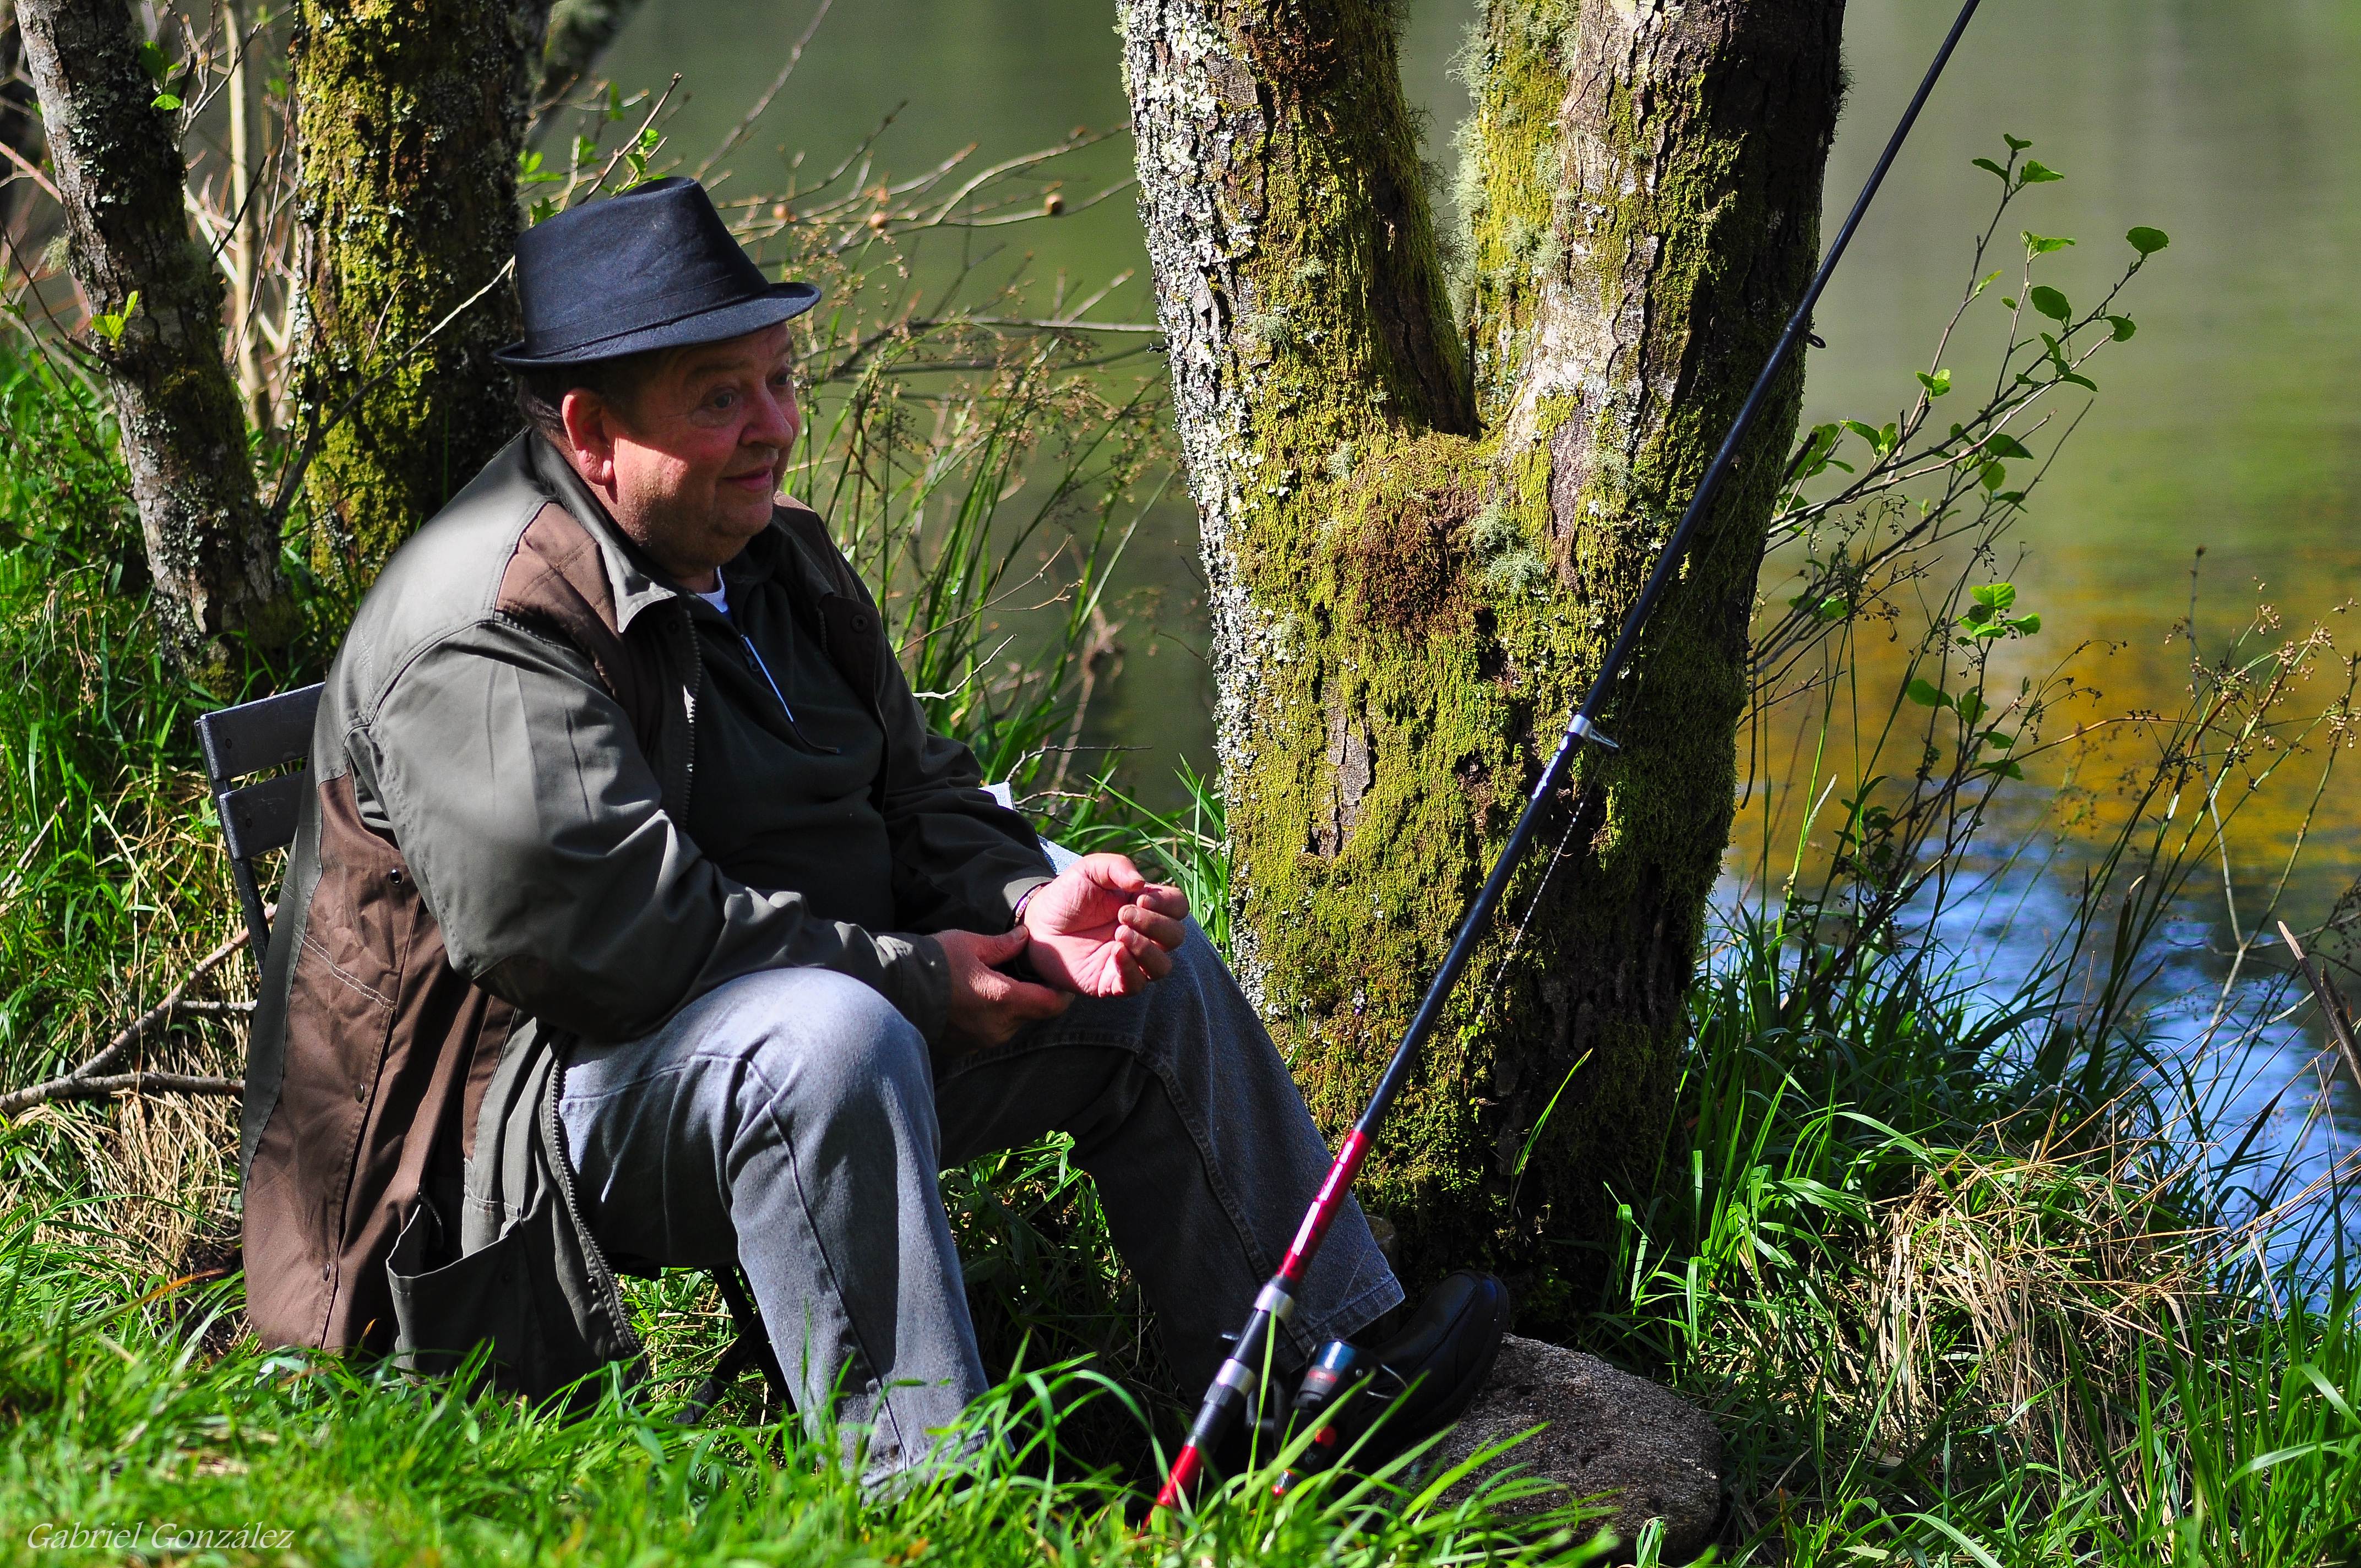
landscape, tree, forest, grass, wilderness, walking, flower, jungle, autumn, spain, galicia, pontevedra, paisajes, woodland, habitat, espana, nikond90, ggl1, gaby1, alama, sigma105mm, natural environment, woody plant